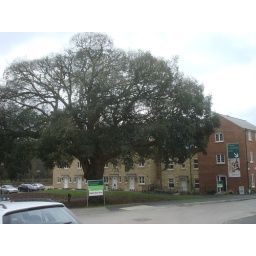
... buy your house here, near the tree ...